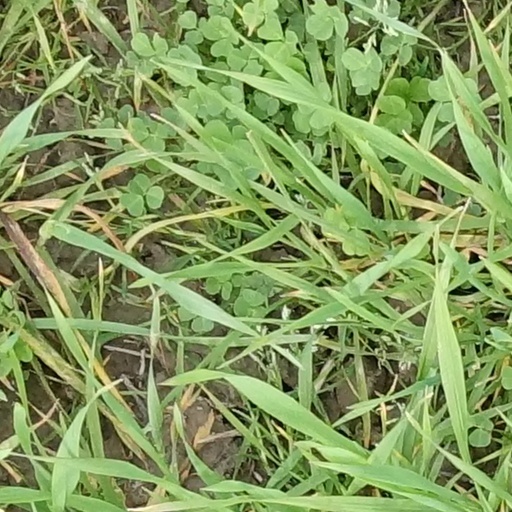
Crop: wheat